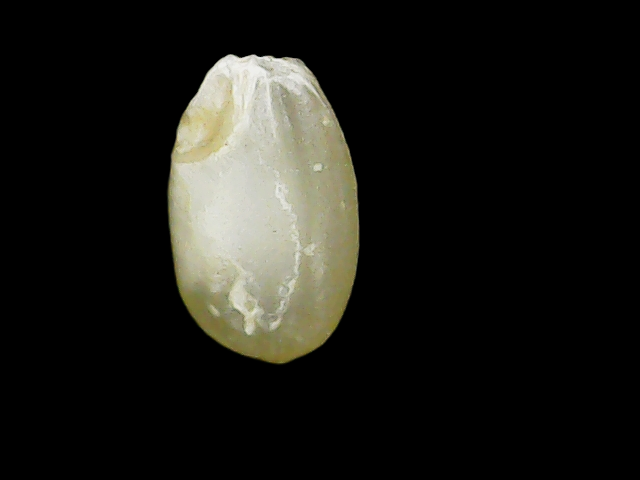
Rice variety: Binadhan8